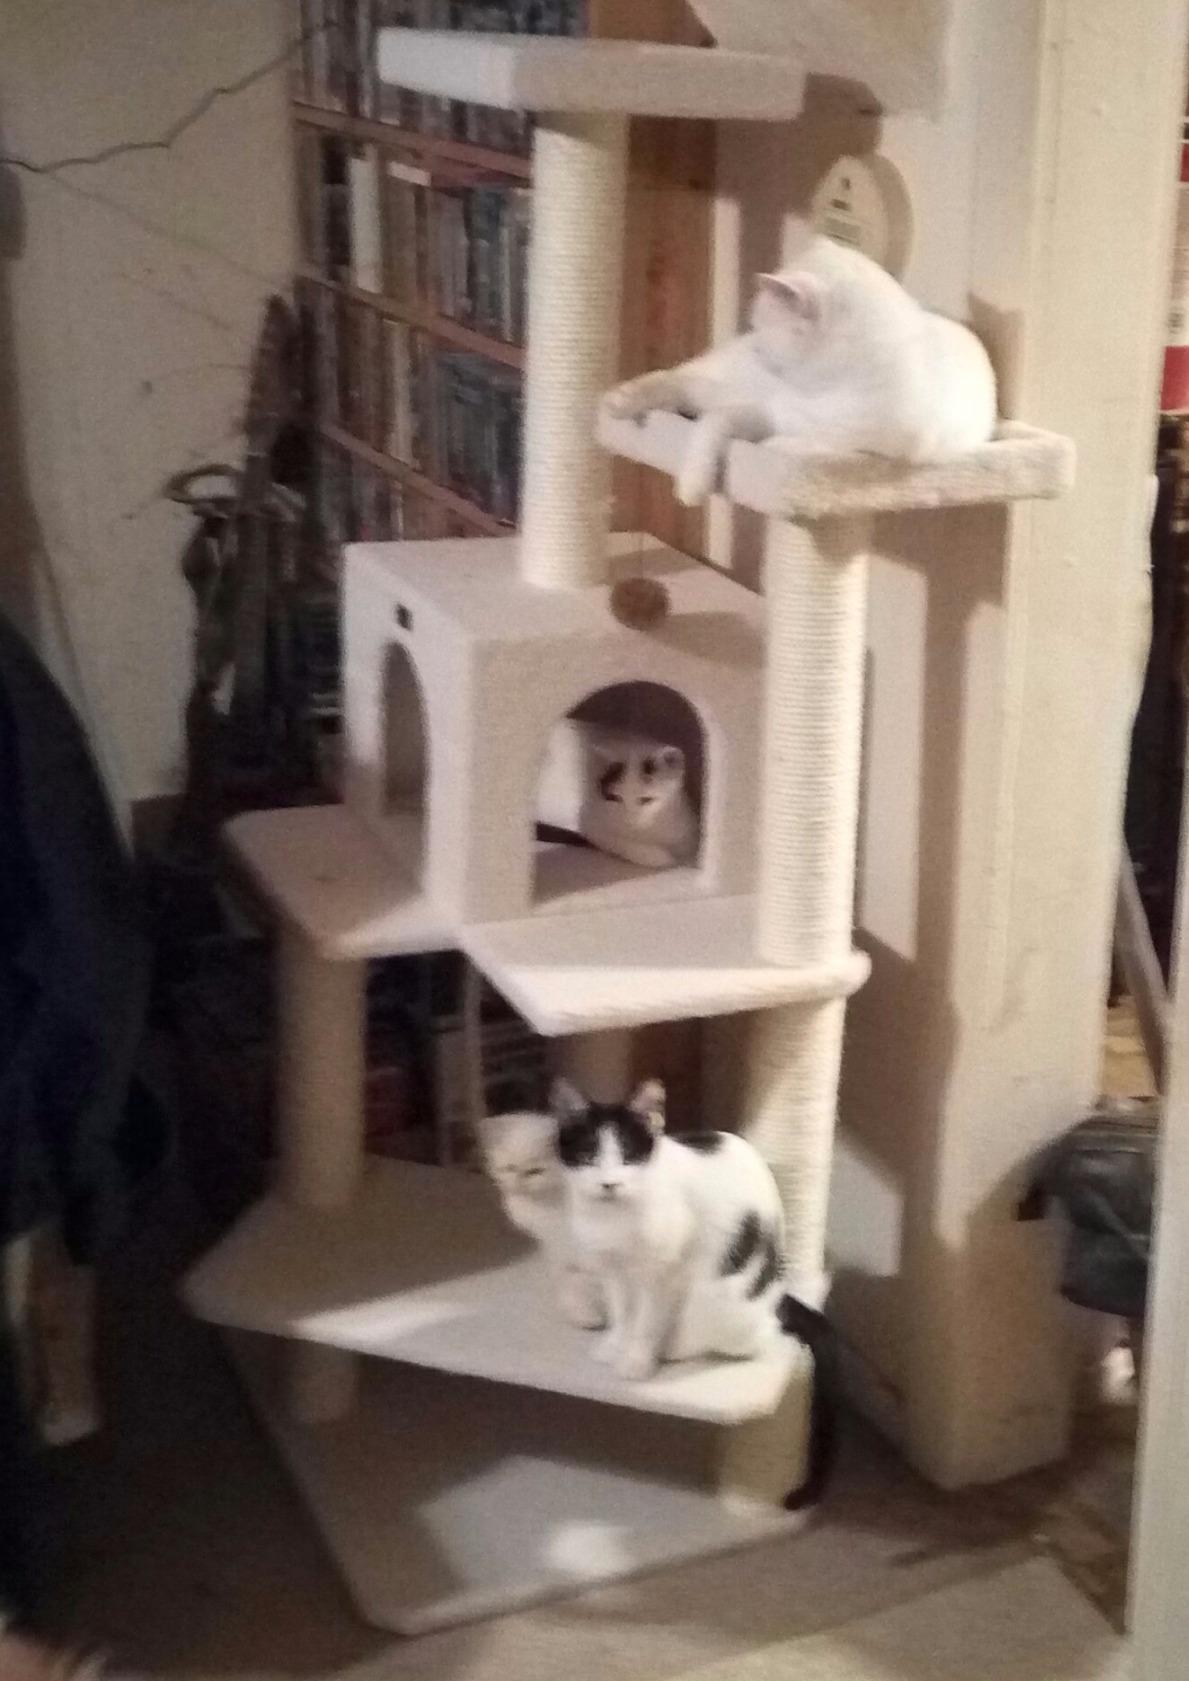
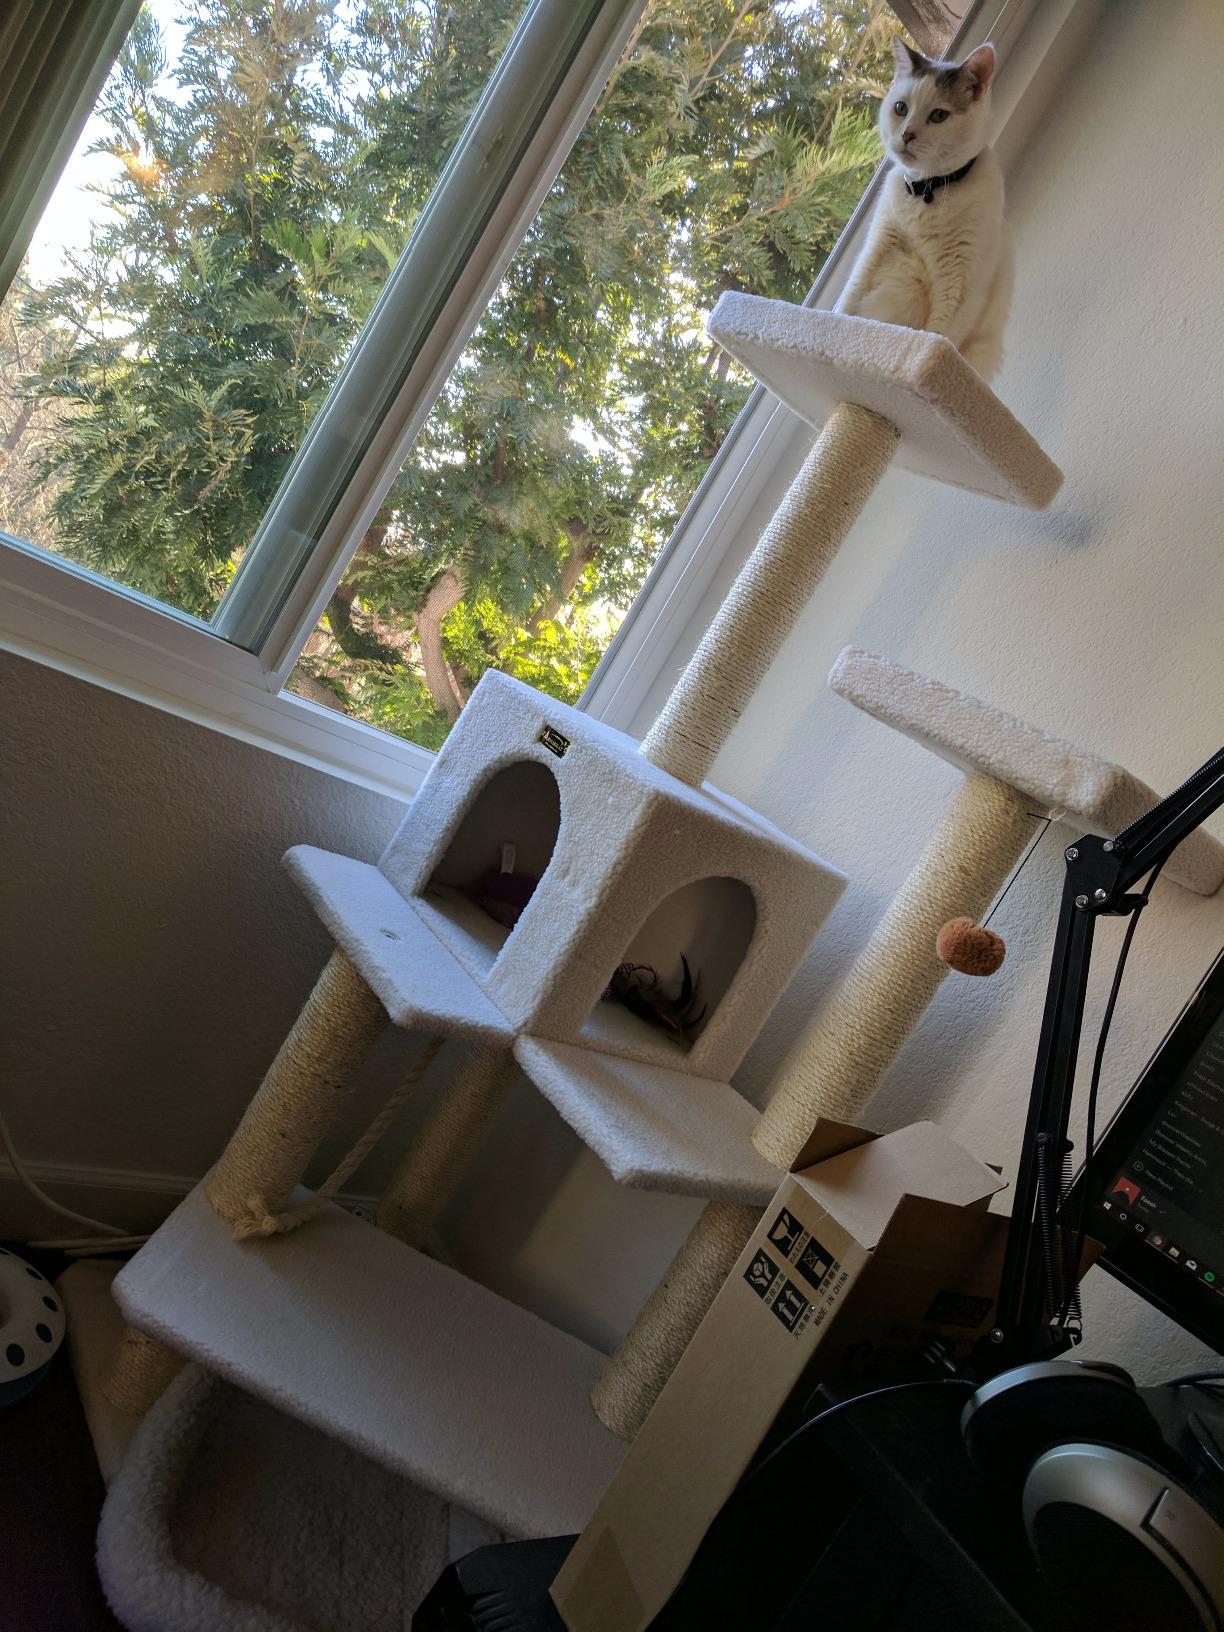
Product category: items_cat tree
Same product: yes